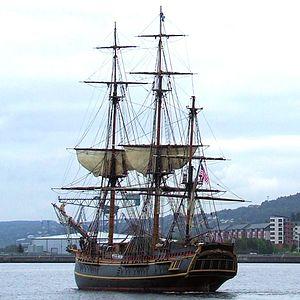
Un vieux gréement désigne un navire à gréement traditionnel qu'il soit ancien ou une réplique moderne. Le terme désigne à la fois les grands voiliers comme les trois mâts carrés, les bricks et goélettes qui sont les représentants de grande tailles les plus connus, mais aussi des embarcations plus modestes. Les vieux gréements sont souvent classés au patrimoine dans de nombreux pays.
Le Bounty est une reconstruction agrandie de 23-40 % du HMS Bounty original, voilier de la Royal Navy. Construit à Lunenburg, en Nouvelle-Écosse en 1960, il a sombré au large de la côte de la Caroline du Nord pendant l'ouragan Sandy, le 29 octobre 2012.